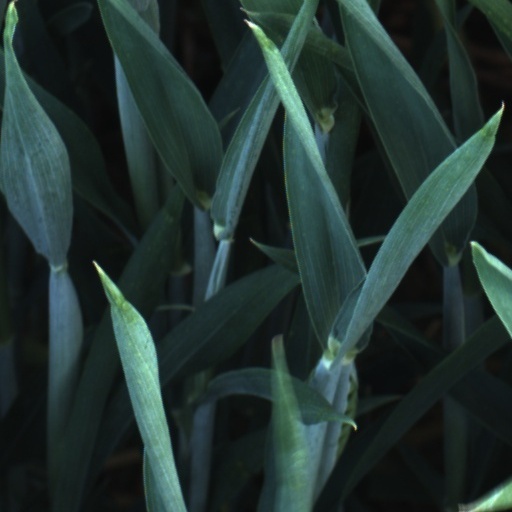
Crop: wheat